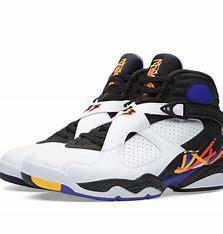
Brand: Jordan
Model: 8 Retro